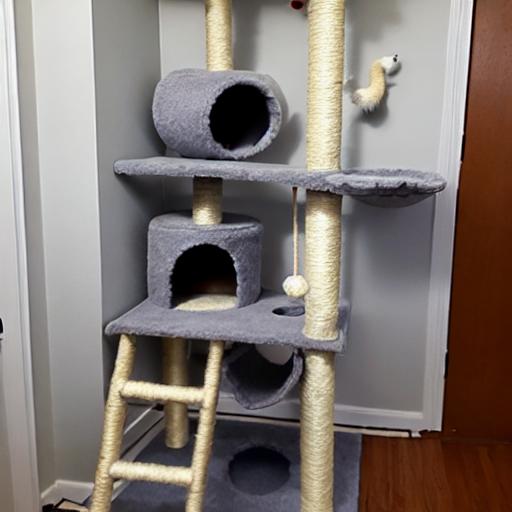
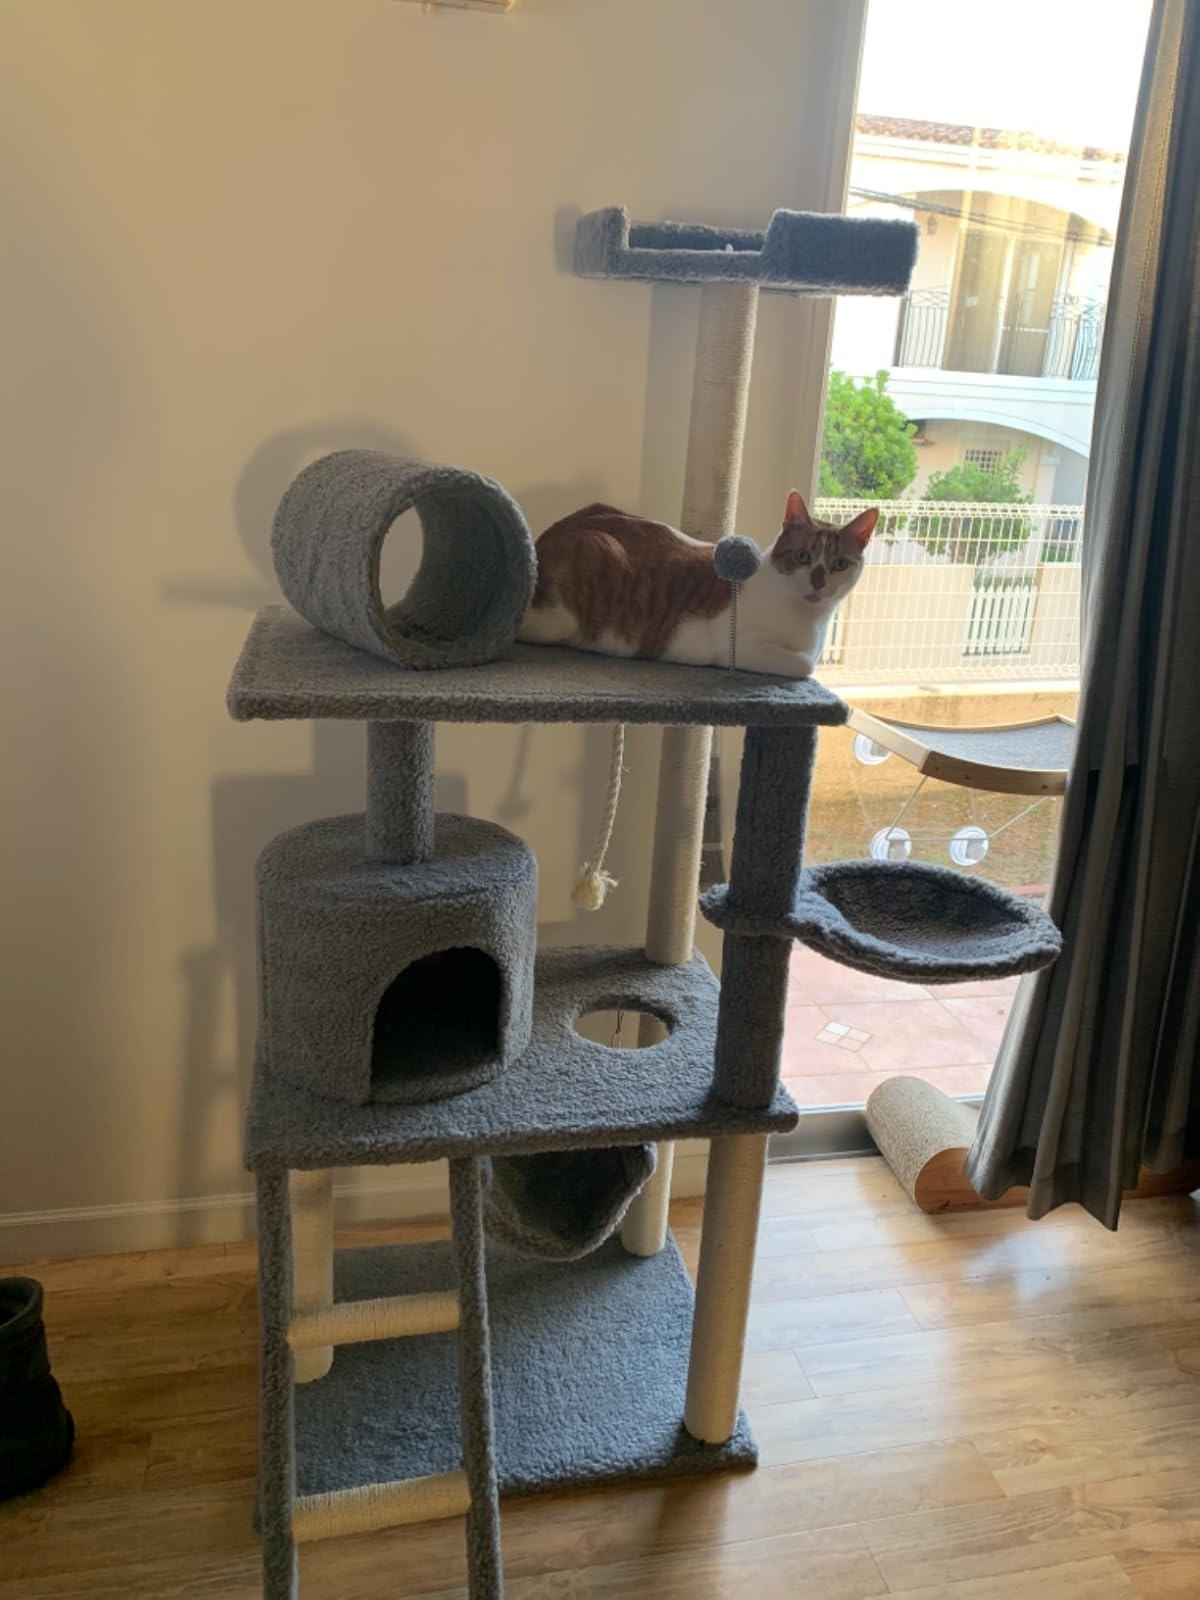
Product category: items_cat tree
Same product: no